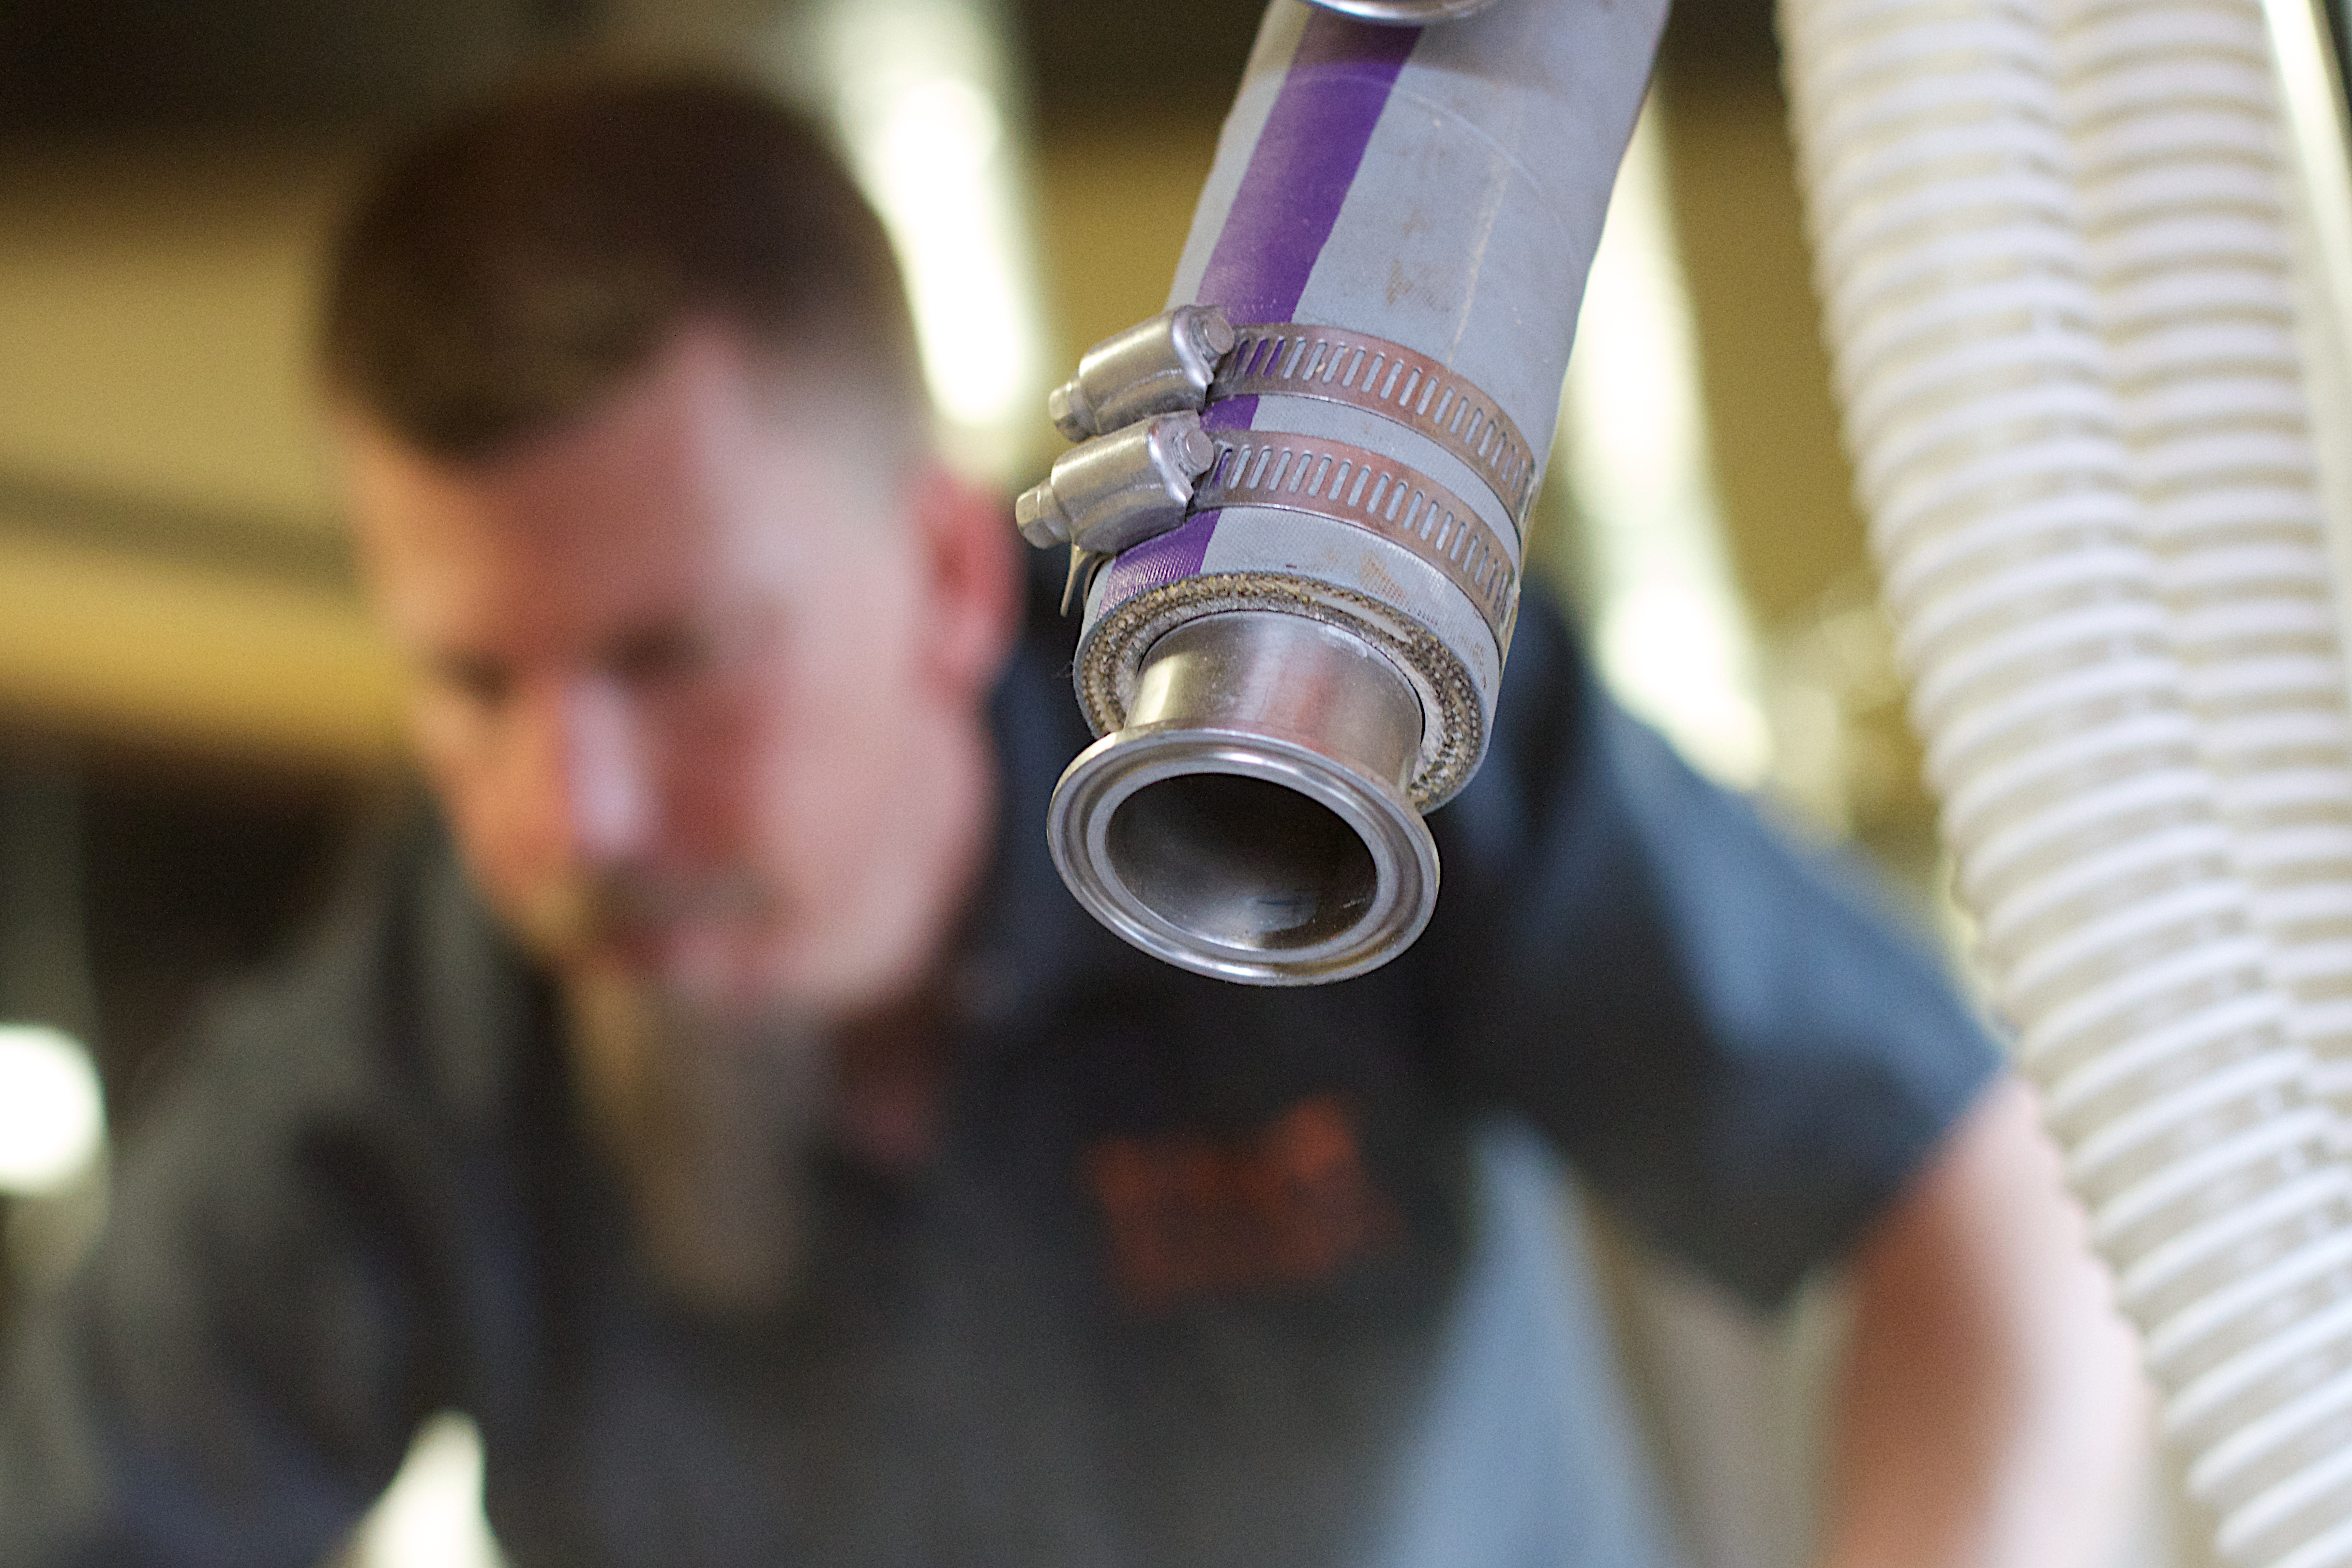
beer, thatbrewery